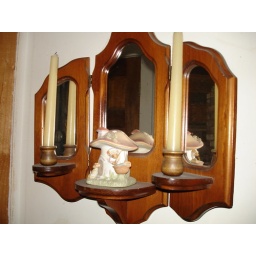
Also with flash- note in left mirror, thermostat in reflection; center mirror reflects wooden door; &amp;amp; right mirror reflects brick wall in kitchen.